Shannon Airport

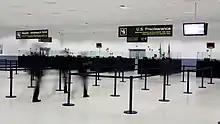
U.S. preclearance facility at Shannon Airport

In 1986, a United States border preclearance facility was opened at Shannon, eliminating the need to go through immigration on arrival in the United States. This operation was administered by the US Justice Department, specifically the Immigration and Naturalization Service (INS).